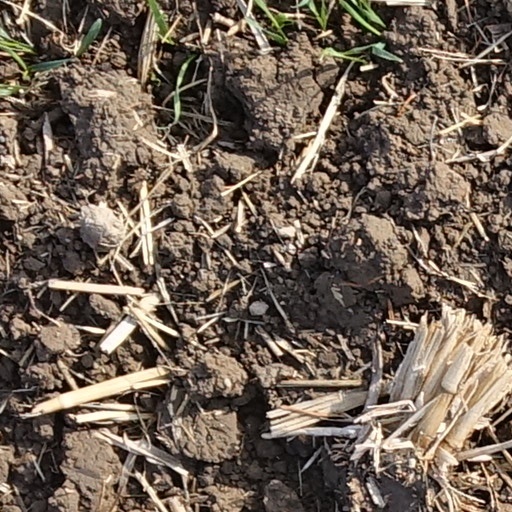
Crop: wheat